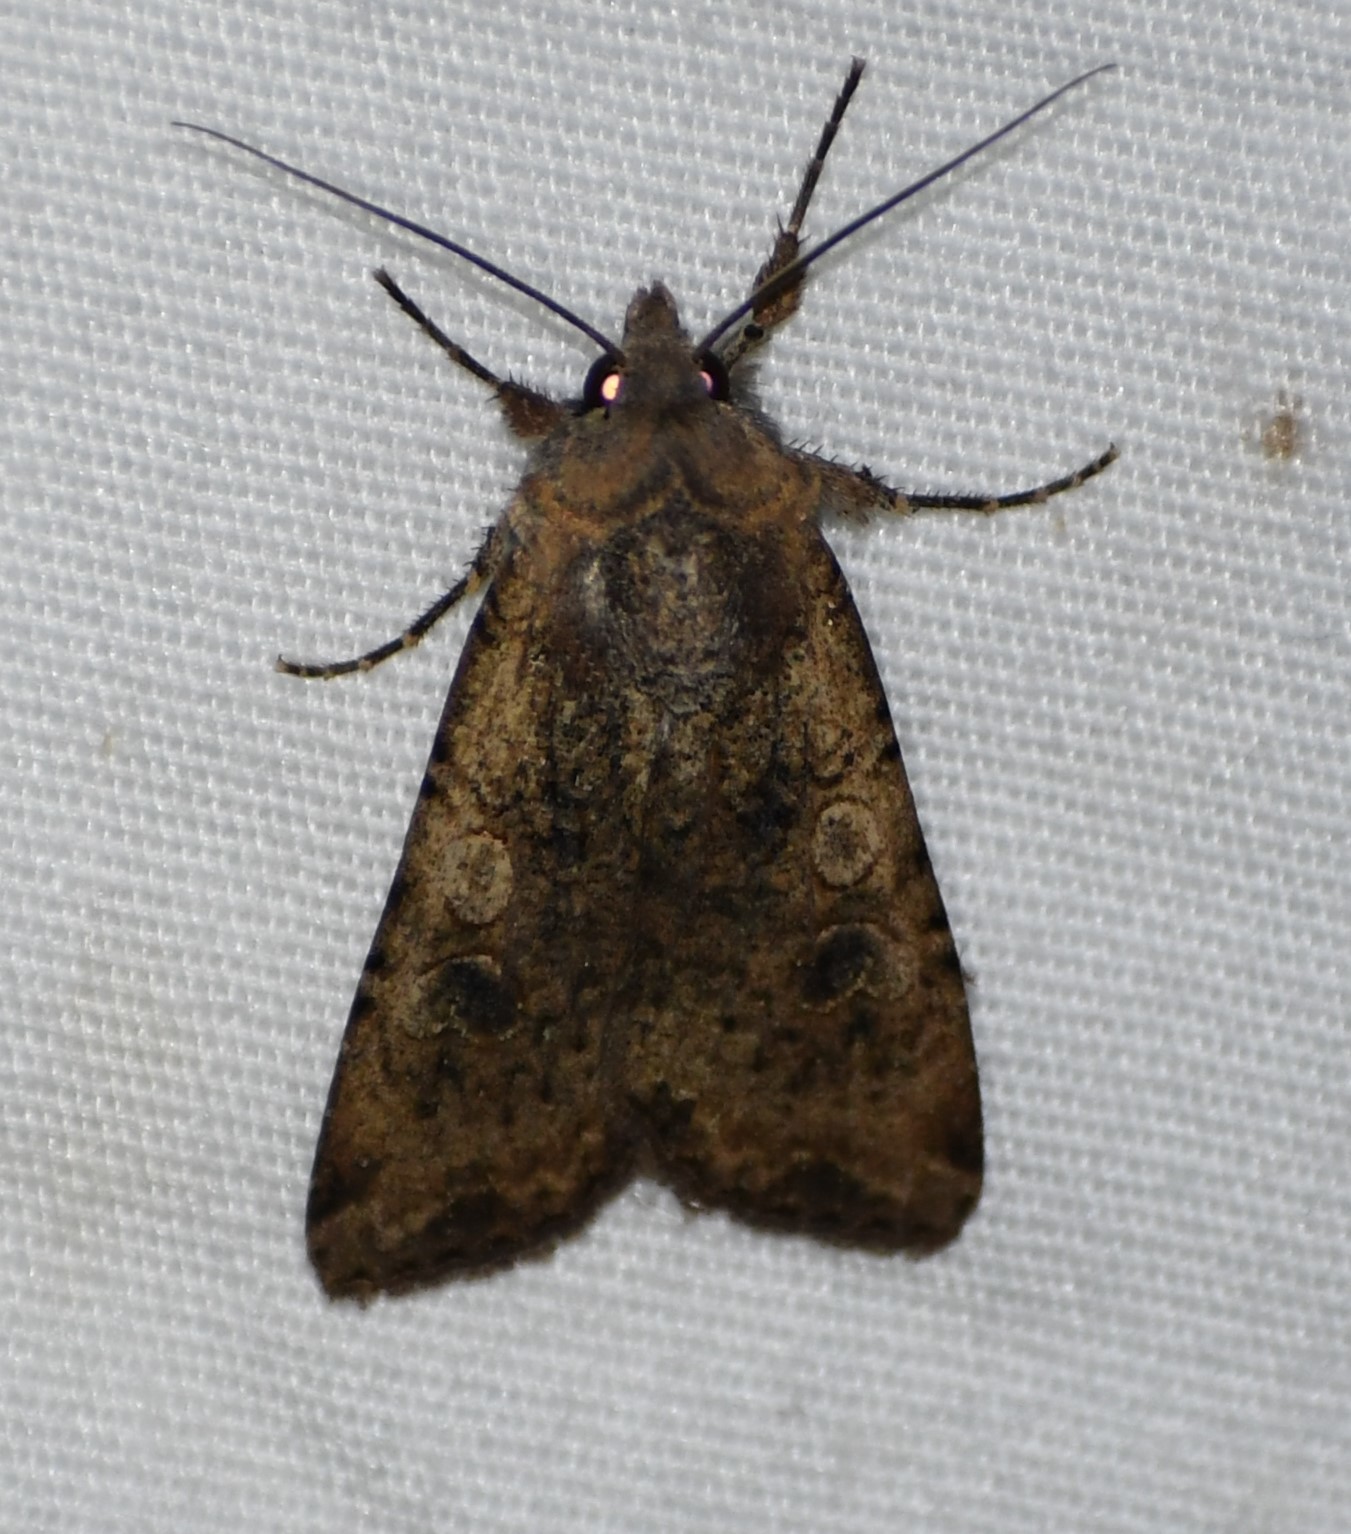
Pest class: cutworms